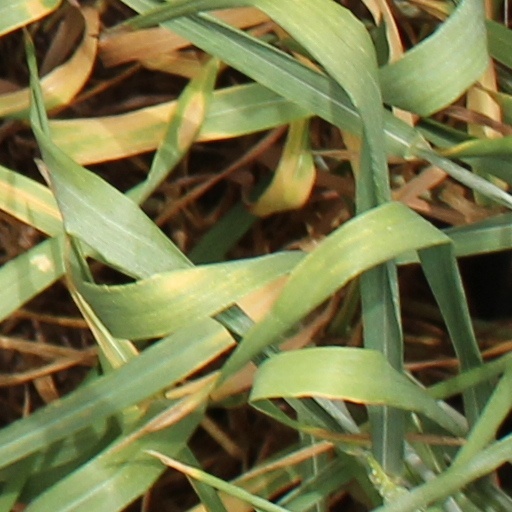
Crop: wheat